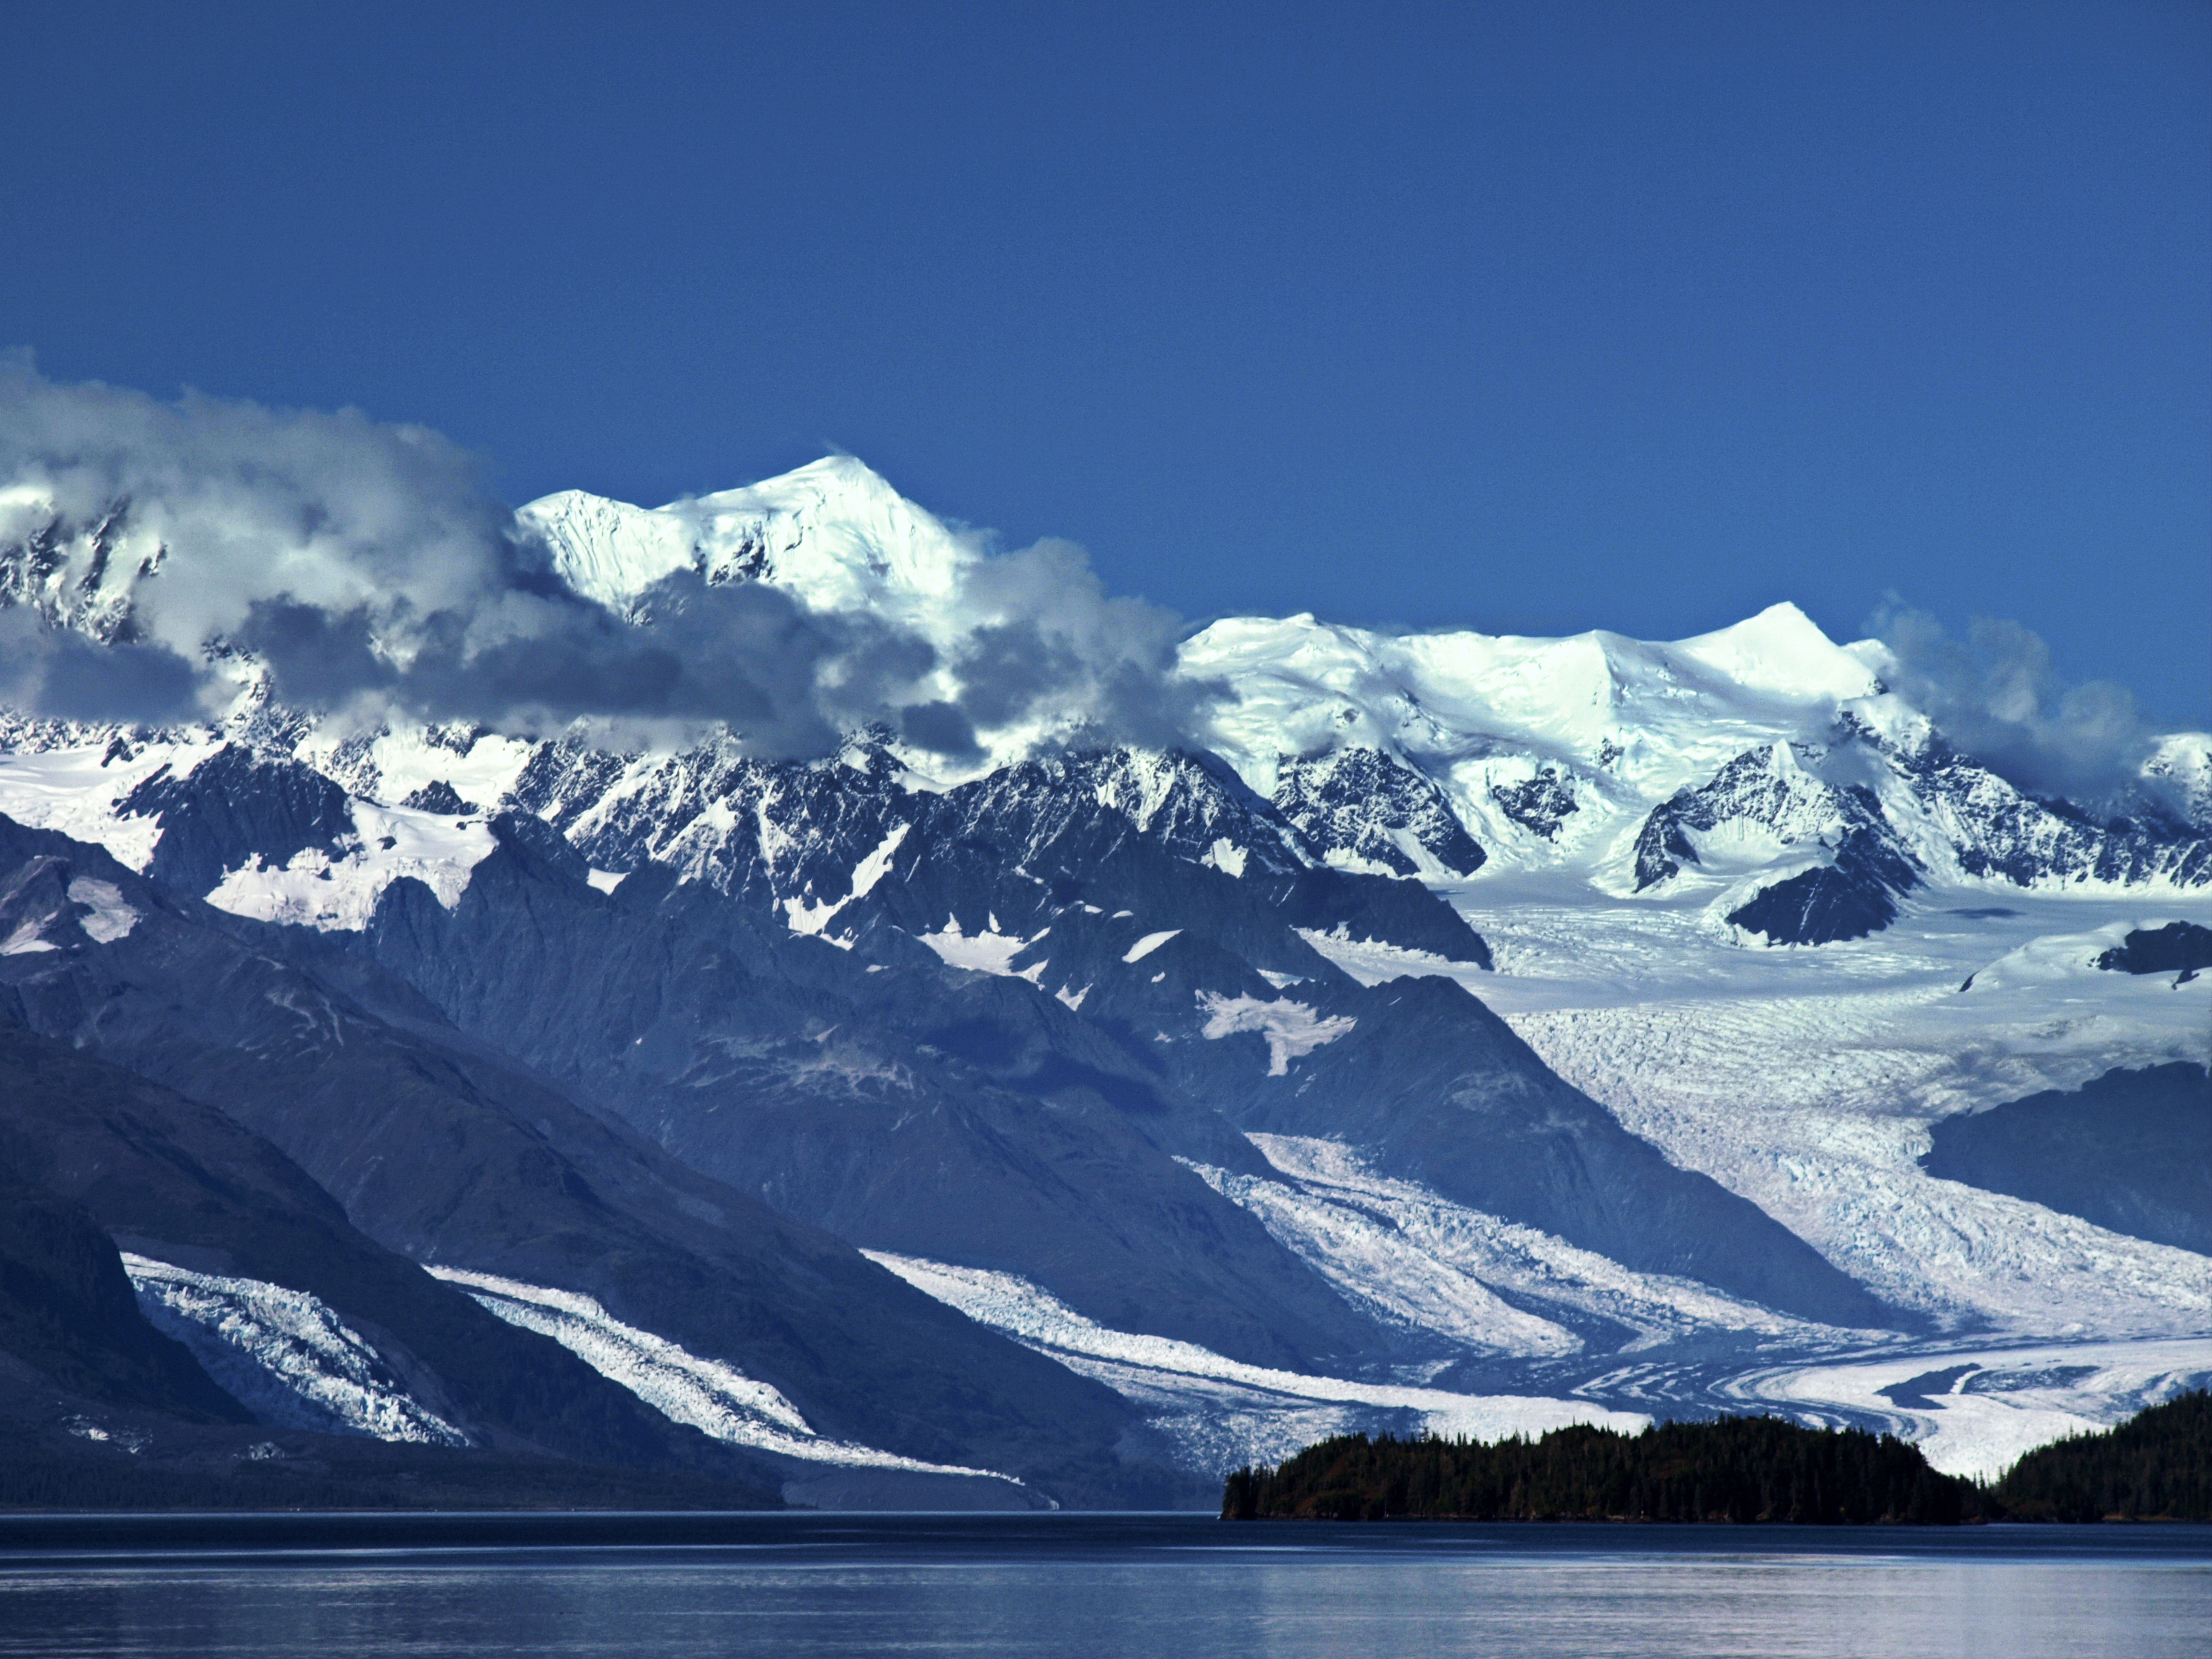
mountainous landforms, mountain, mountain range, sky, glacial landform, polar ice cap, ice, natural landscape, glacier, arctic ocean, ice cap, glacial lake, wilderness, alps, massif, arctic, mount scenery, sound, cloud, ocean, snow, fell, iceberg, fjord, nunatak, landscape, ridge, lake, winter, moraine, summit, world